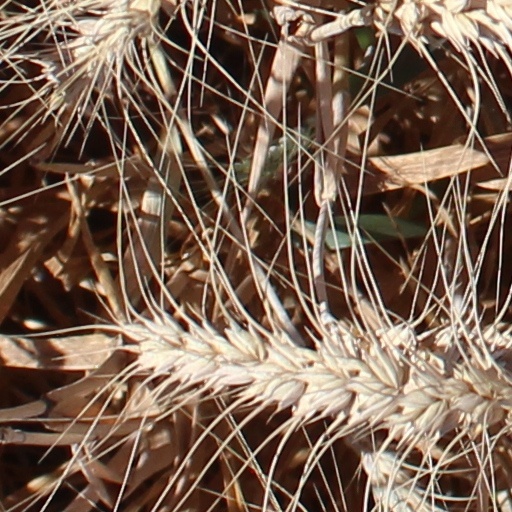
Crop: wheat